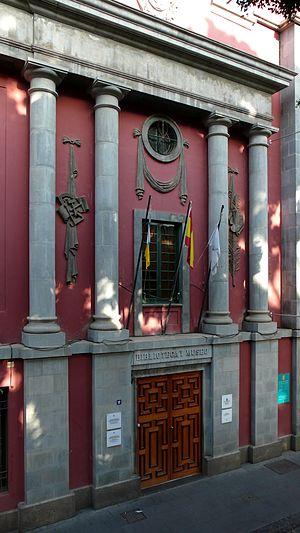
Le musée municipal des Beaux-Arts de Santa Cruz de Tenerife, en espagnol Museo Municipal de Bellas Artes de Santa Cruz de Tenerife, est un musée des beaux-arts situé dans la ville de Santa Cruz de Tenerife.